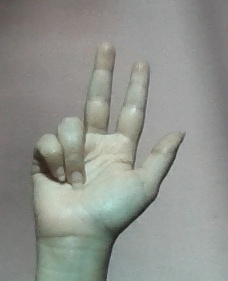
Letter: al